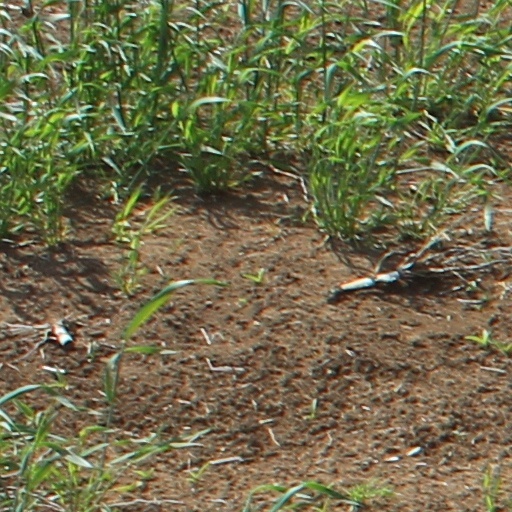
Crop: wheat